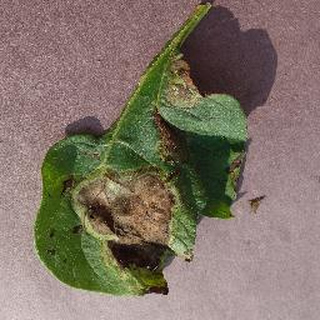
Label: potato_late_blight